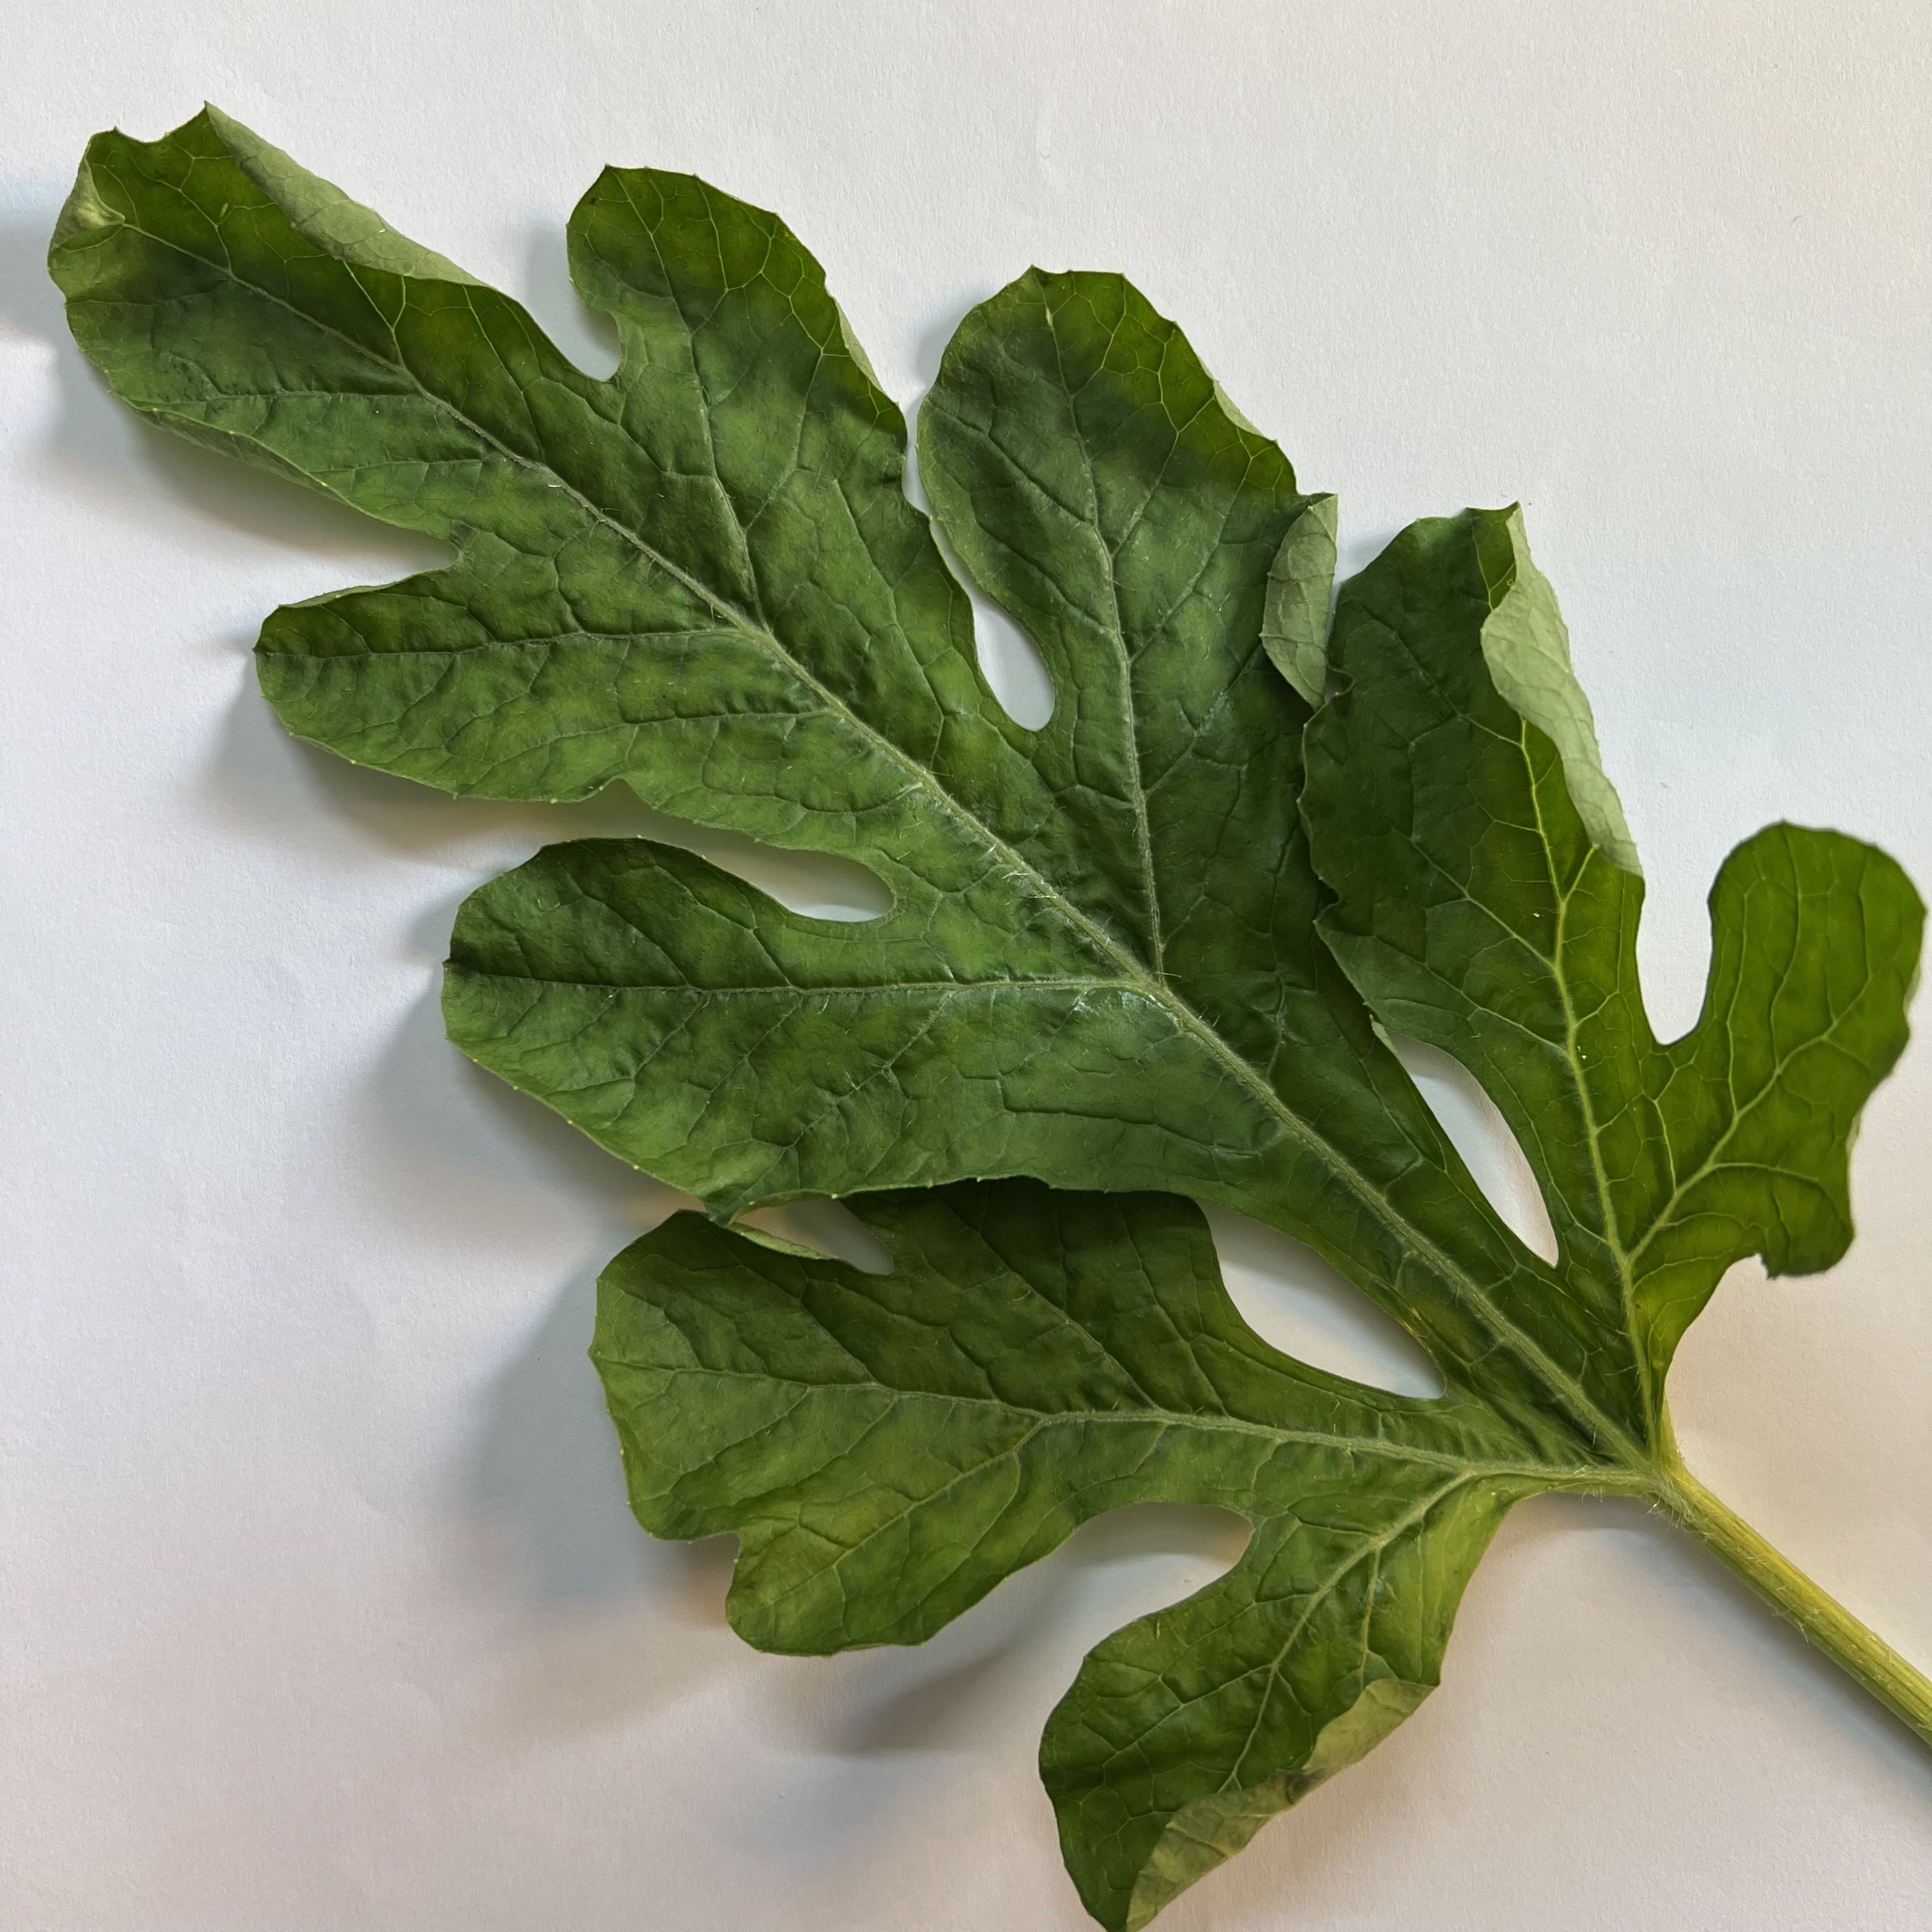
Label: Healthy